Monastery of Santiago Apóstol, Cuilapan de Guerrero

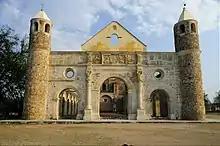

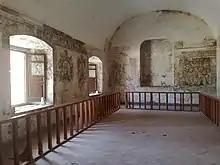
Rests of Colonial mural paintings

The complex is center on a large walled courtyard or atrium, with small stone chapels in the northeastern and northwestern corners. This rather large atrium had a practical as well as symbolic function. The atrium resembled the extensive courtyards (teocallis) of pre-Hispanic temples, and provided space for the 20,000 people that inhabited the area in the 1560s. With only four friars and a small enclosed church, large services in this open area, especially on Sundays and holidays, became the only practical solution The atrium possessed a large atrium cross similar to those found in Acolman, Alzacoalco, Tepoztlán and Pátzcuaro, but only the base now remains.